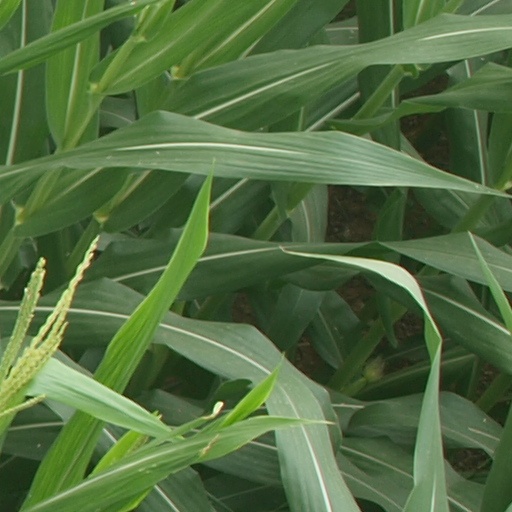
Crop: maize; corn